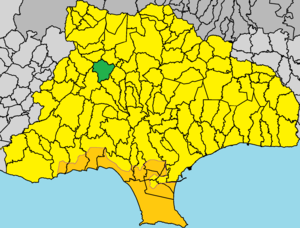
Kiláni est un village de Chypre de plus de 216 habitants.